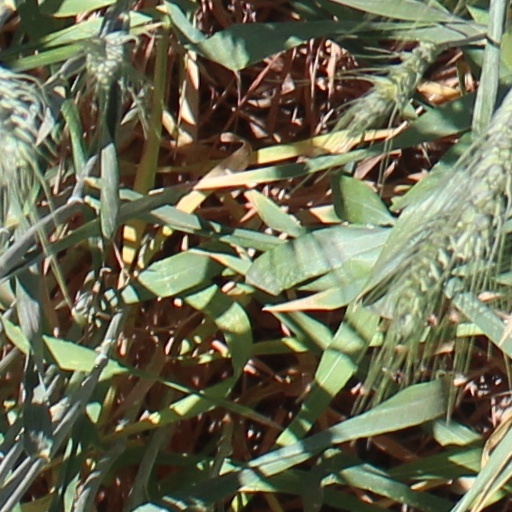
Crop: wheat